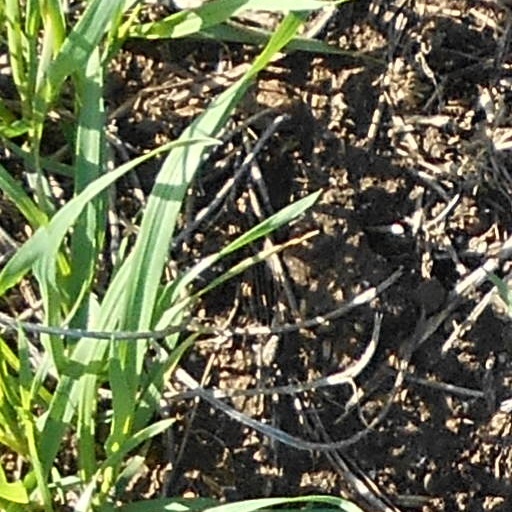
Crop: wheat